Wyatt Davis

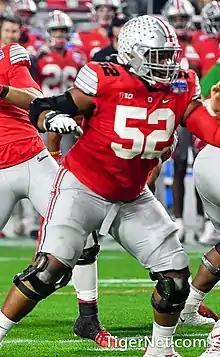
Davis with the Ohio State Buckeyes in 2019

Wyatt Davis (born February 17, 1999) is an American professional football guard. He played college football for the Ohio State Buckeyes, and was selected by the Minnesota Vikings in the third round of the 2021 NFL draft. He has also played for the New Orleans Saints, Arizona Cardinals and New York Giants.